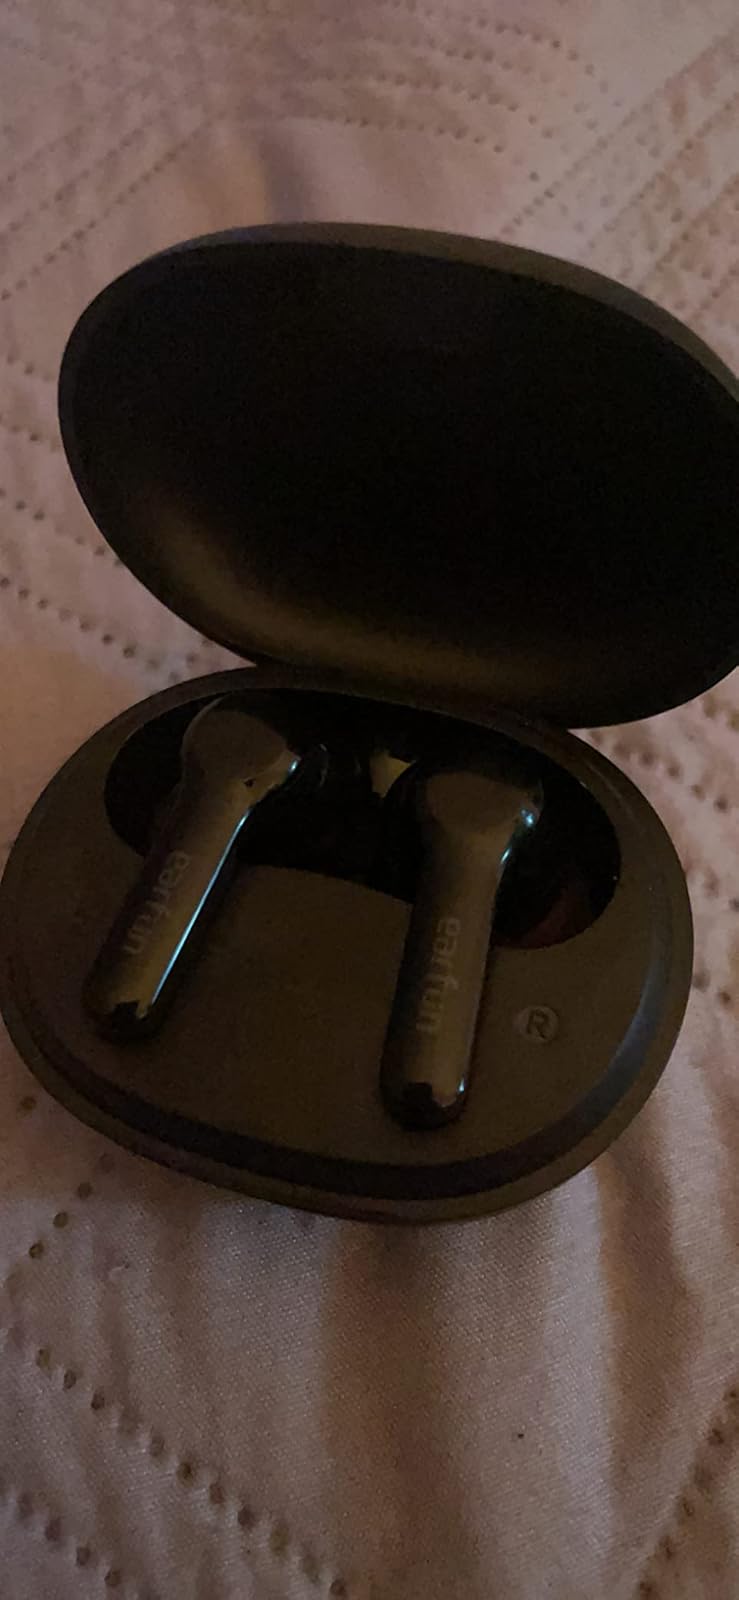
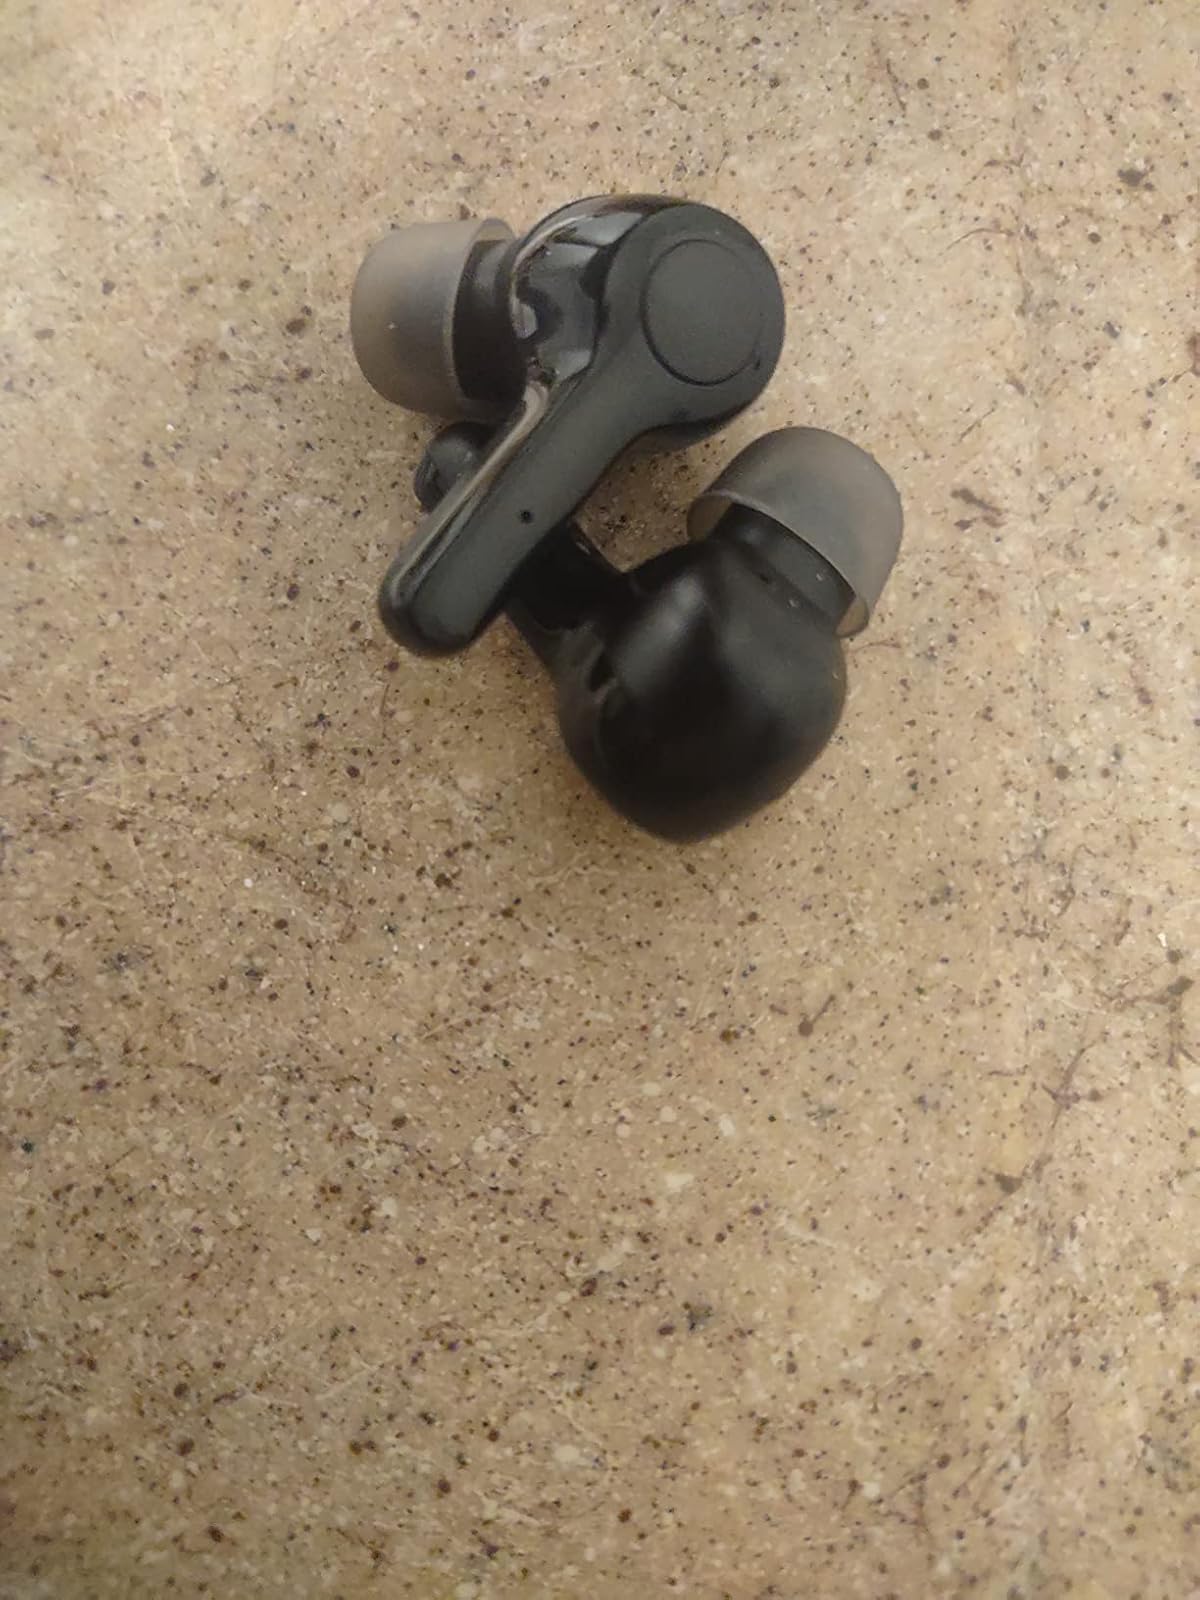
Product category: earbuds
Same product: no